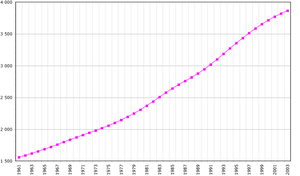
La République centrafricaine, couramment appelée le ou la Centrafrique, en sango : Ködörösêse tî Bêafrîka, est un État d'Afrique centrale en voie de développement, dont la population est estimée à 4 500 000 habitants en 2020, pour une superficie d'environ 623 000 km². Il est entouré par le Cameroun à l'ouest, le Tchad au nord-ouest, le Soudan au nord-est, le Soudan du Sud à l'est, la république démocratique du Congo au sud-est et la république du Congo au sud-ouest. Le pays est membre de l'Union africaine, de la Communauté économique et monétaire de l'Afrique centrale, de la Communauté des États sahélo-sahariens et de l'Organisation de la coopération islamique.
Cet article contient des statistiques sur la démographie de la République centrafricaine.